Transpacific Antiracism

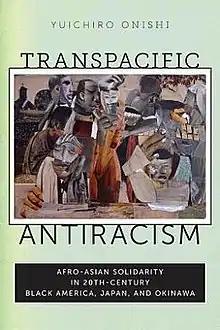
First edition

Transpacific Antiracism: Afro-Asian Solidarity in 20th-Century Black America, Japan, and Okinawa is a 2013 non-fiction book by Yuichiro Onishi, published by New York University Press. It details relations between African-Americans and Japanese people in civil rights issues.